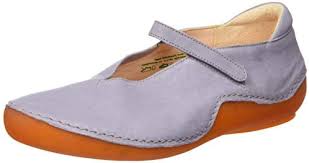
Label: Ballet Flat